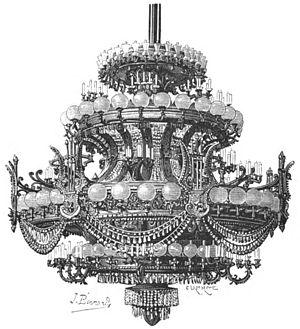
Le Fantôme de l'Opéra est un roman français « à la lisière du policier et du fantastique », écrit par Gaston Leroux et publié en 1910.